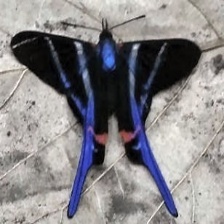
Species: METALMARK